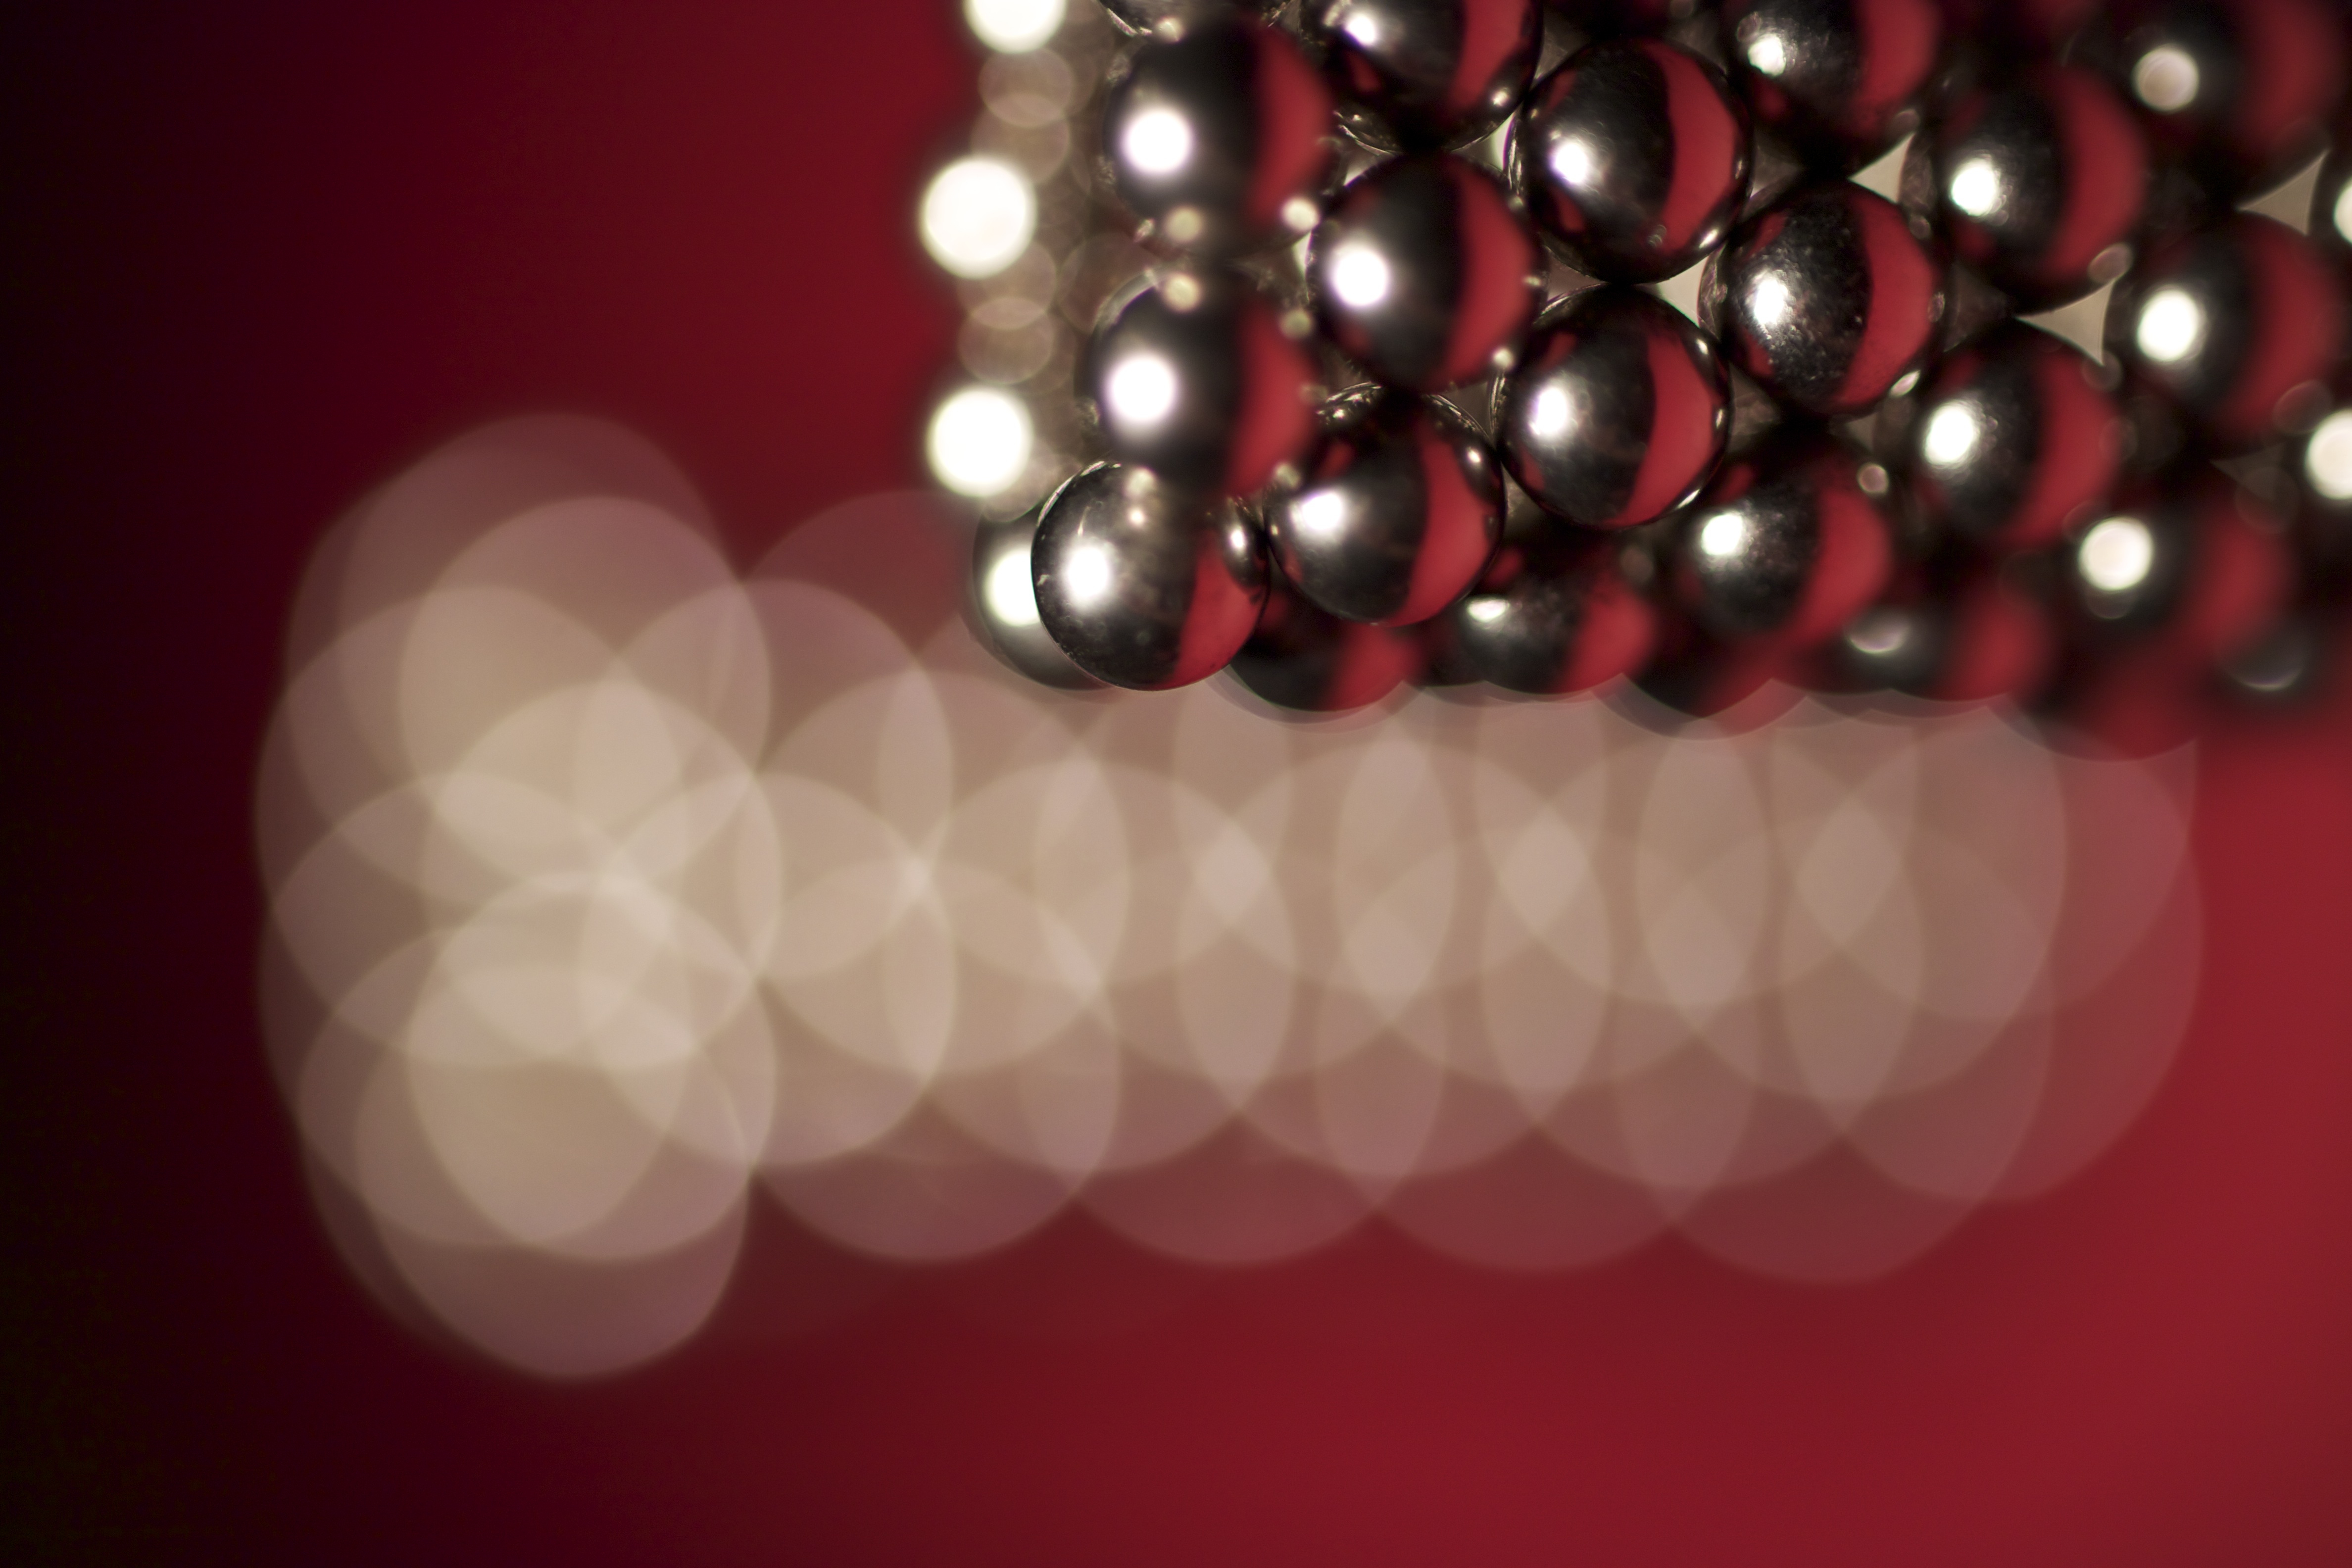
petal, heart, pattern, red, pink, material, circle, jewellery, pearl, gemstone, fashion accessory